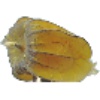
Label: Physalis with Husk 1